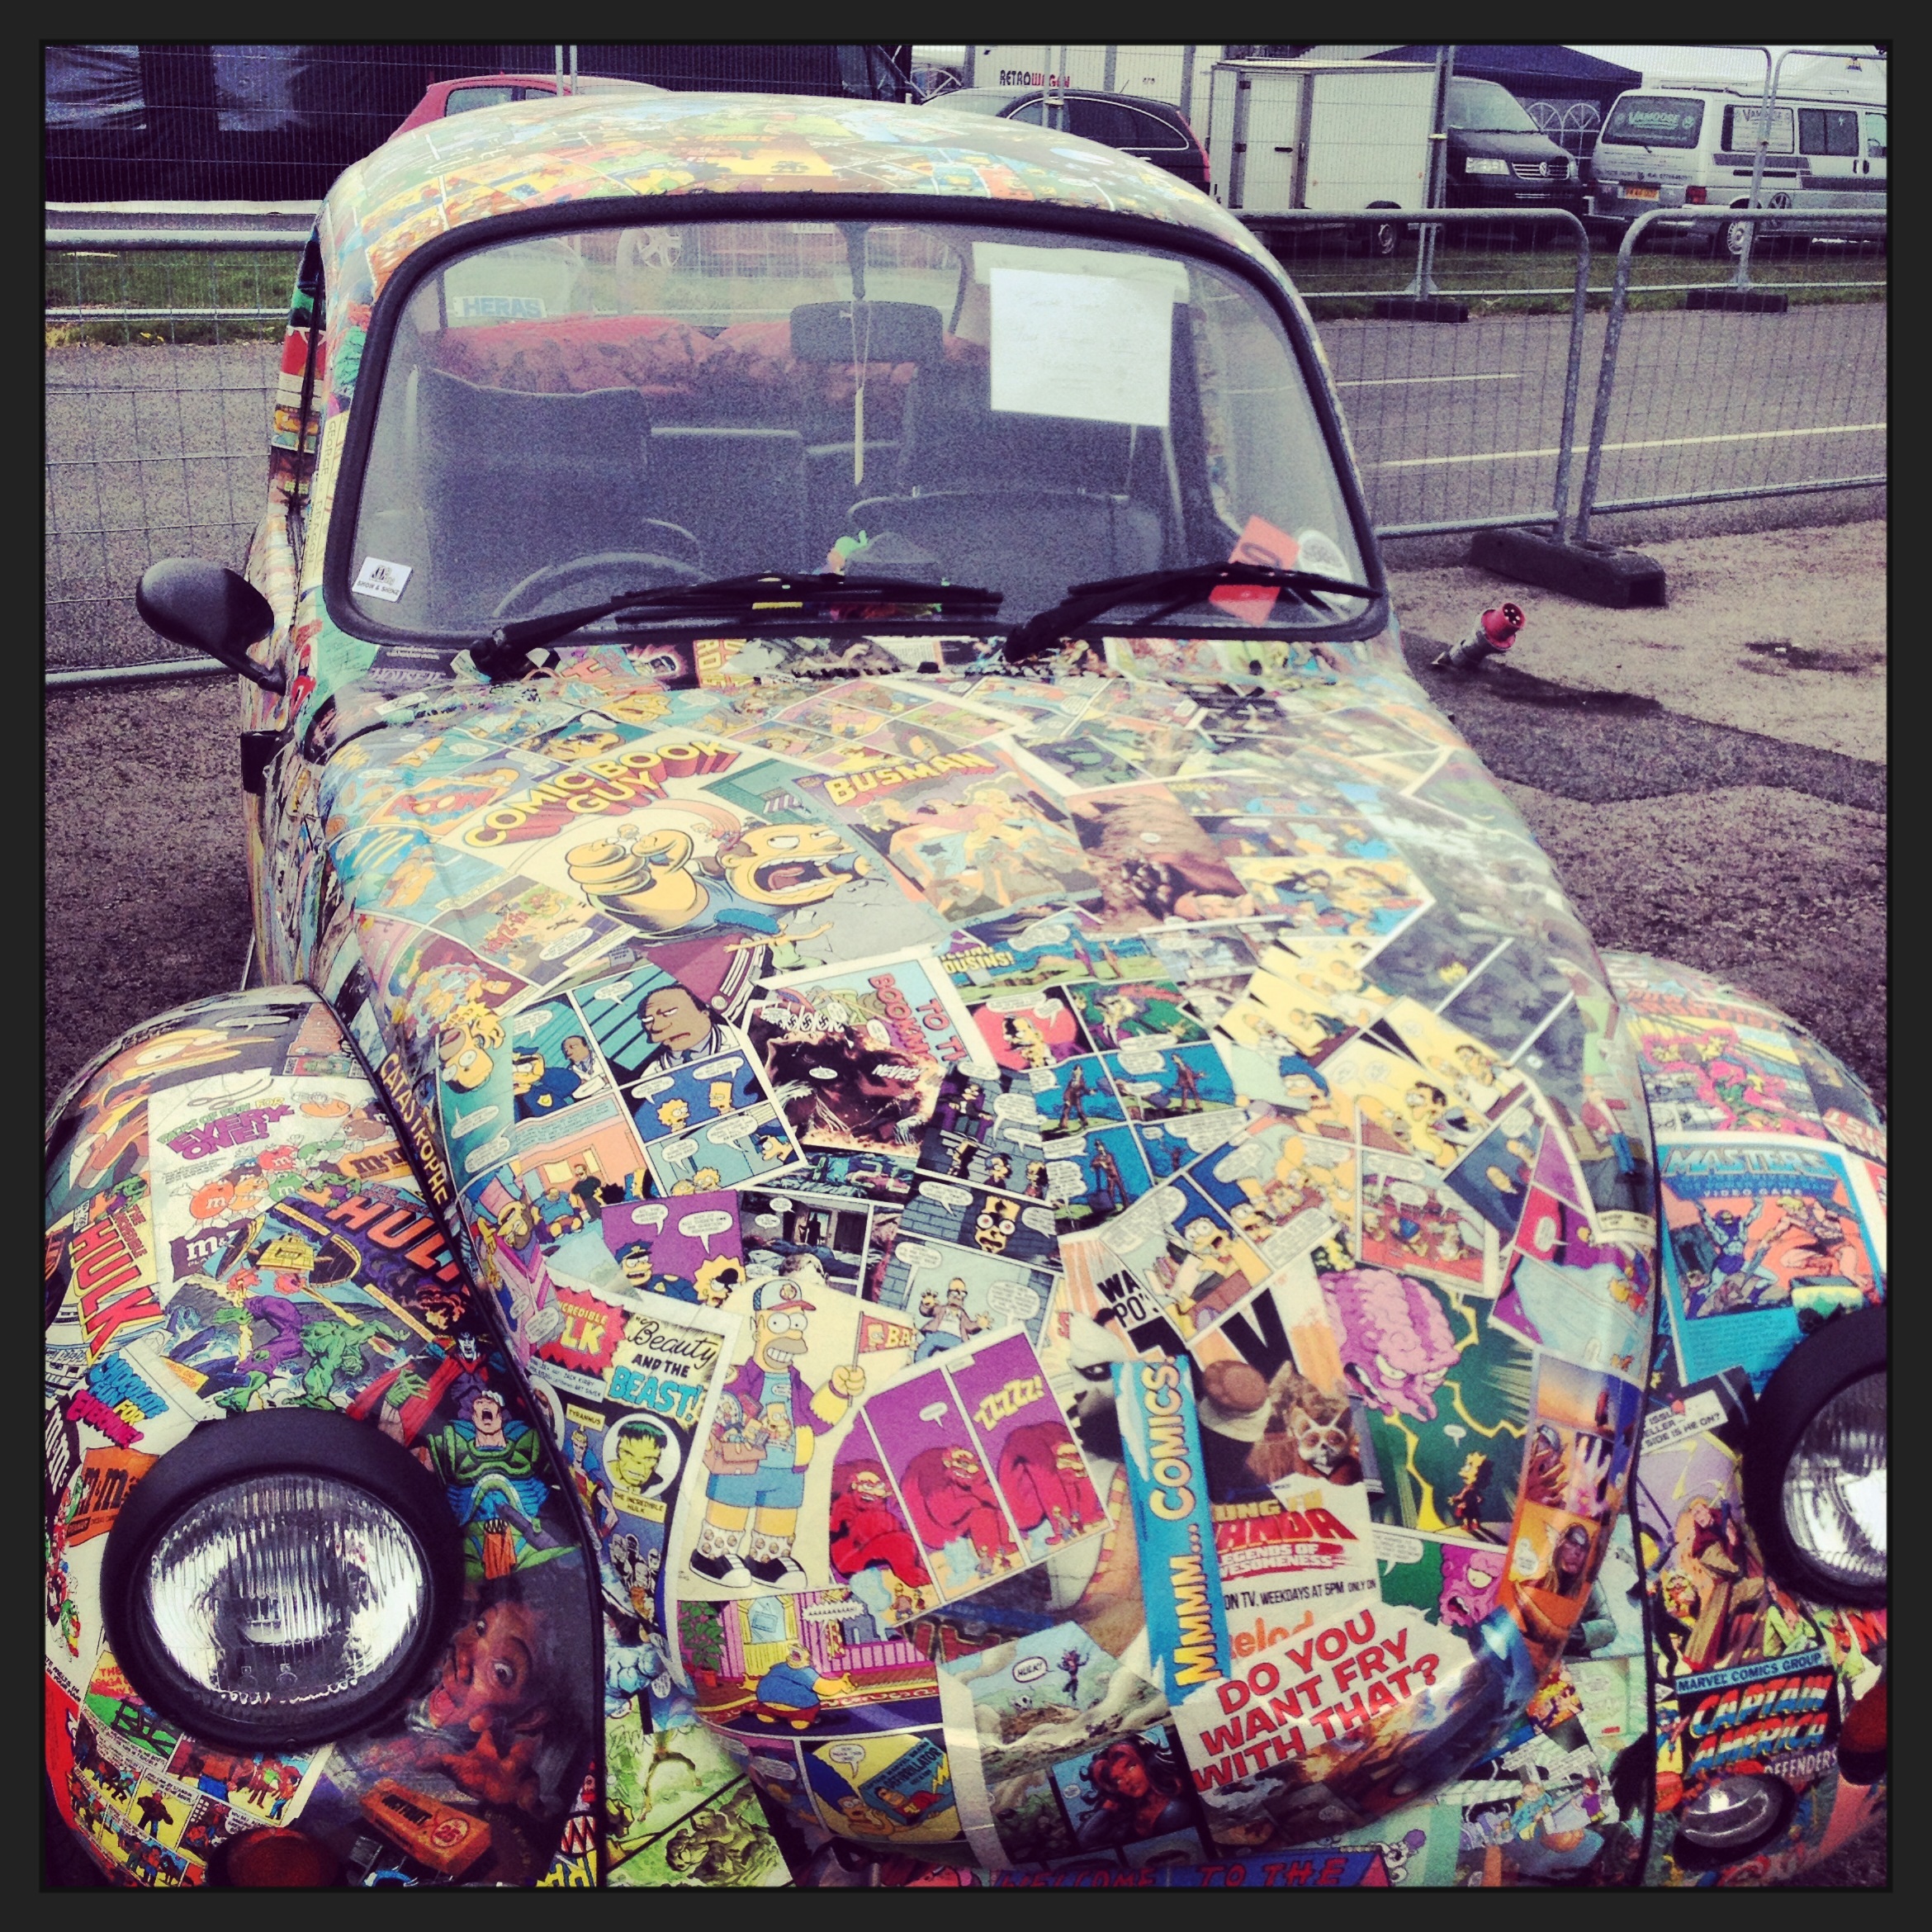
car, vintage, retro, vw, volkswagen, old, transport, vehicle, material, vw beetle, textile, art, classic, used, bed sheet, compact car, oldtier